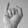
ASL letter: I